Coeur d'Alene Masonic Temple

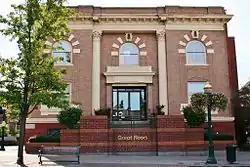

The Coeur d'Alene Masonic Temple in Coeur d'Alene, Idaho is a building constructed during 1909–1911. It was listed on the National Register of Historic Places in 1978.